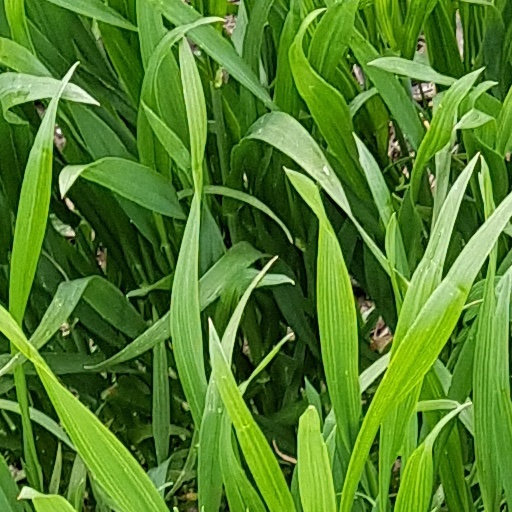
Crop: wheat